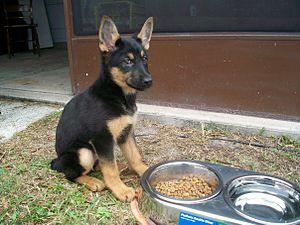
L'élevage canin est l'activité agricole de conduite de la reproduction de l'espèce Canis lupus familiaris ou chien en vue de la production et de la commercialisation de chiots. L'élevage de chiens doit être pratiqué avec des chiens de race afin de faire du LOF.
L'alimentation animale est une branche de la zootechnie qui décrit les besoins alimentaires des animaux d'élevage et les moyens et méthodes permettant de les satisfaire. Ces méthodes doivent aussi être compatibles avec le maintien en bonne santé des animaux, assurer la qualité finale des produits d'élevage et rester économiques pour l'éleveur.